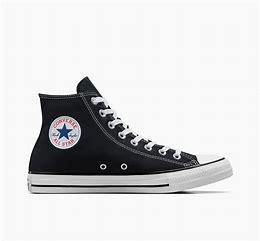
Brand: Converse
Model: Chuck Taylor All Star Top